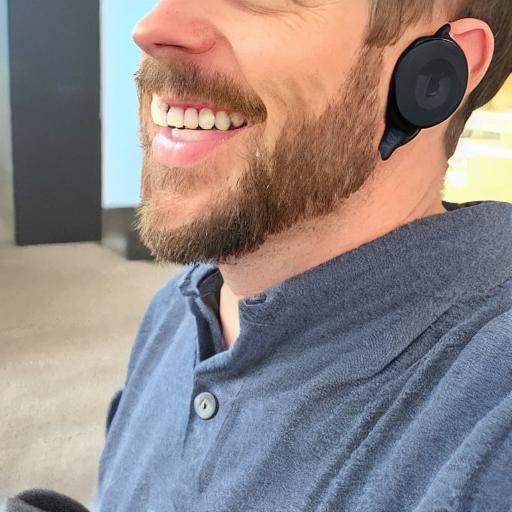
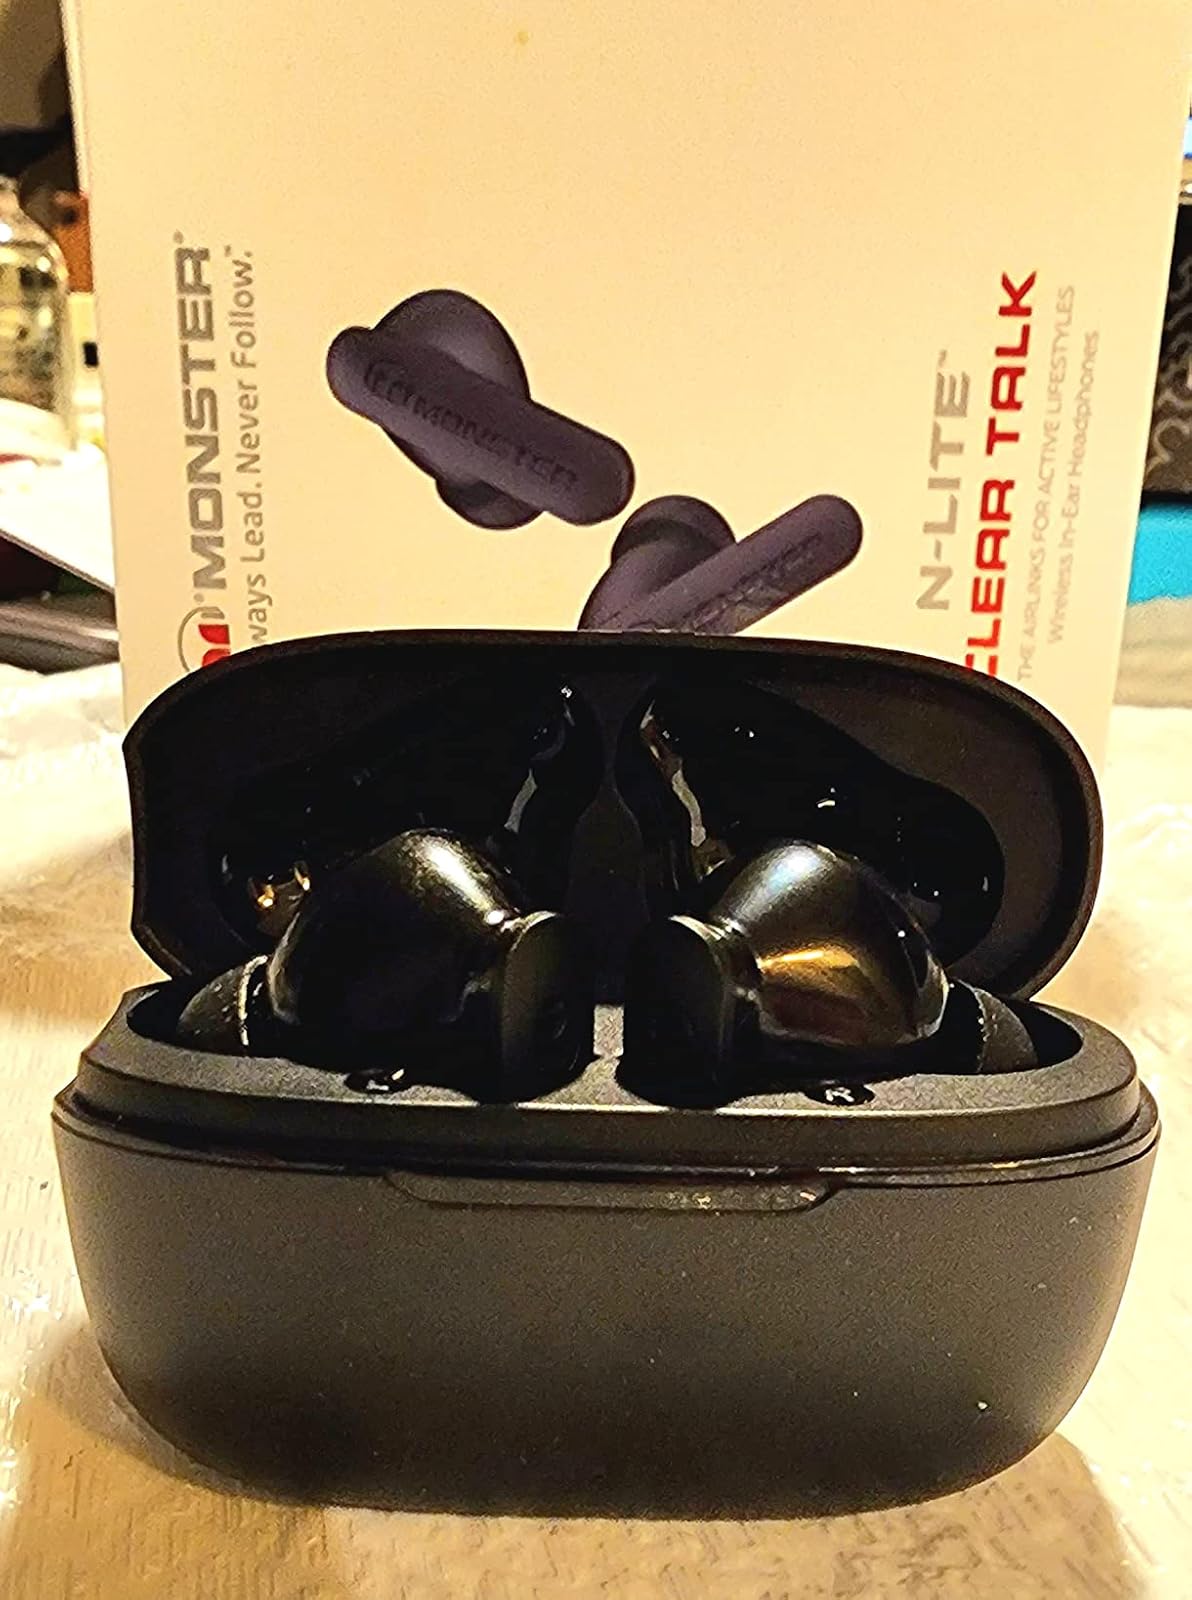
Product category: earbuds
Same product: no